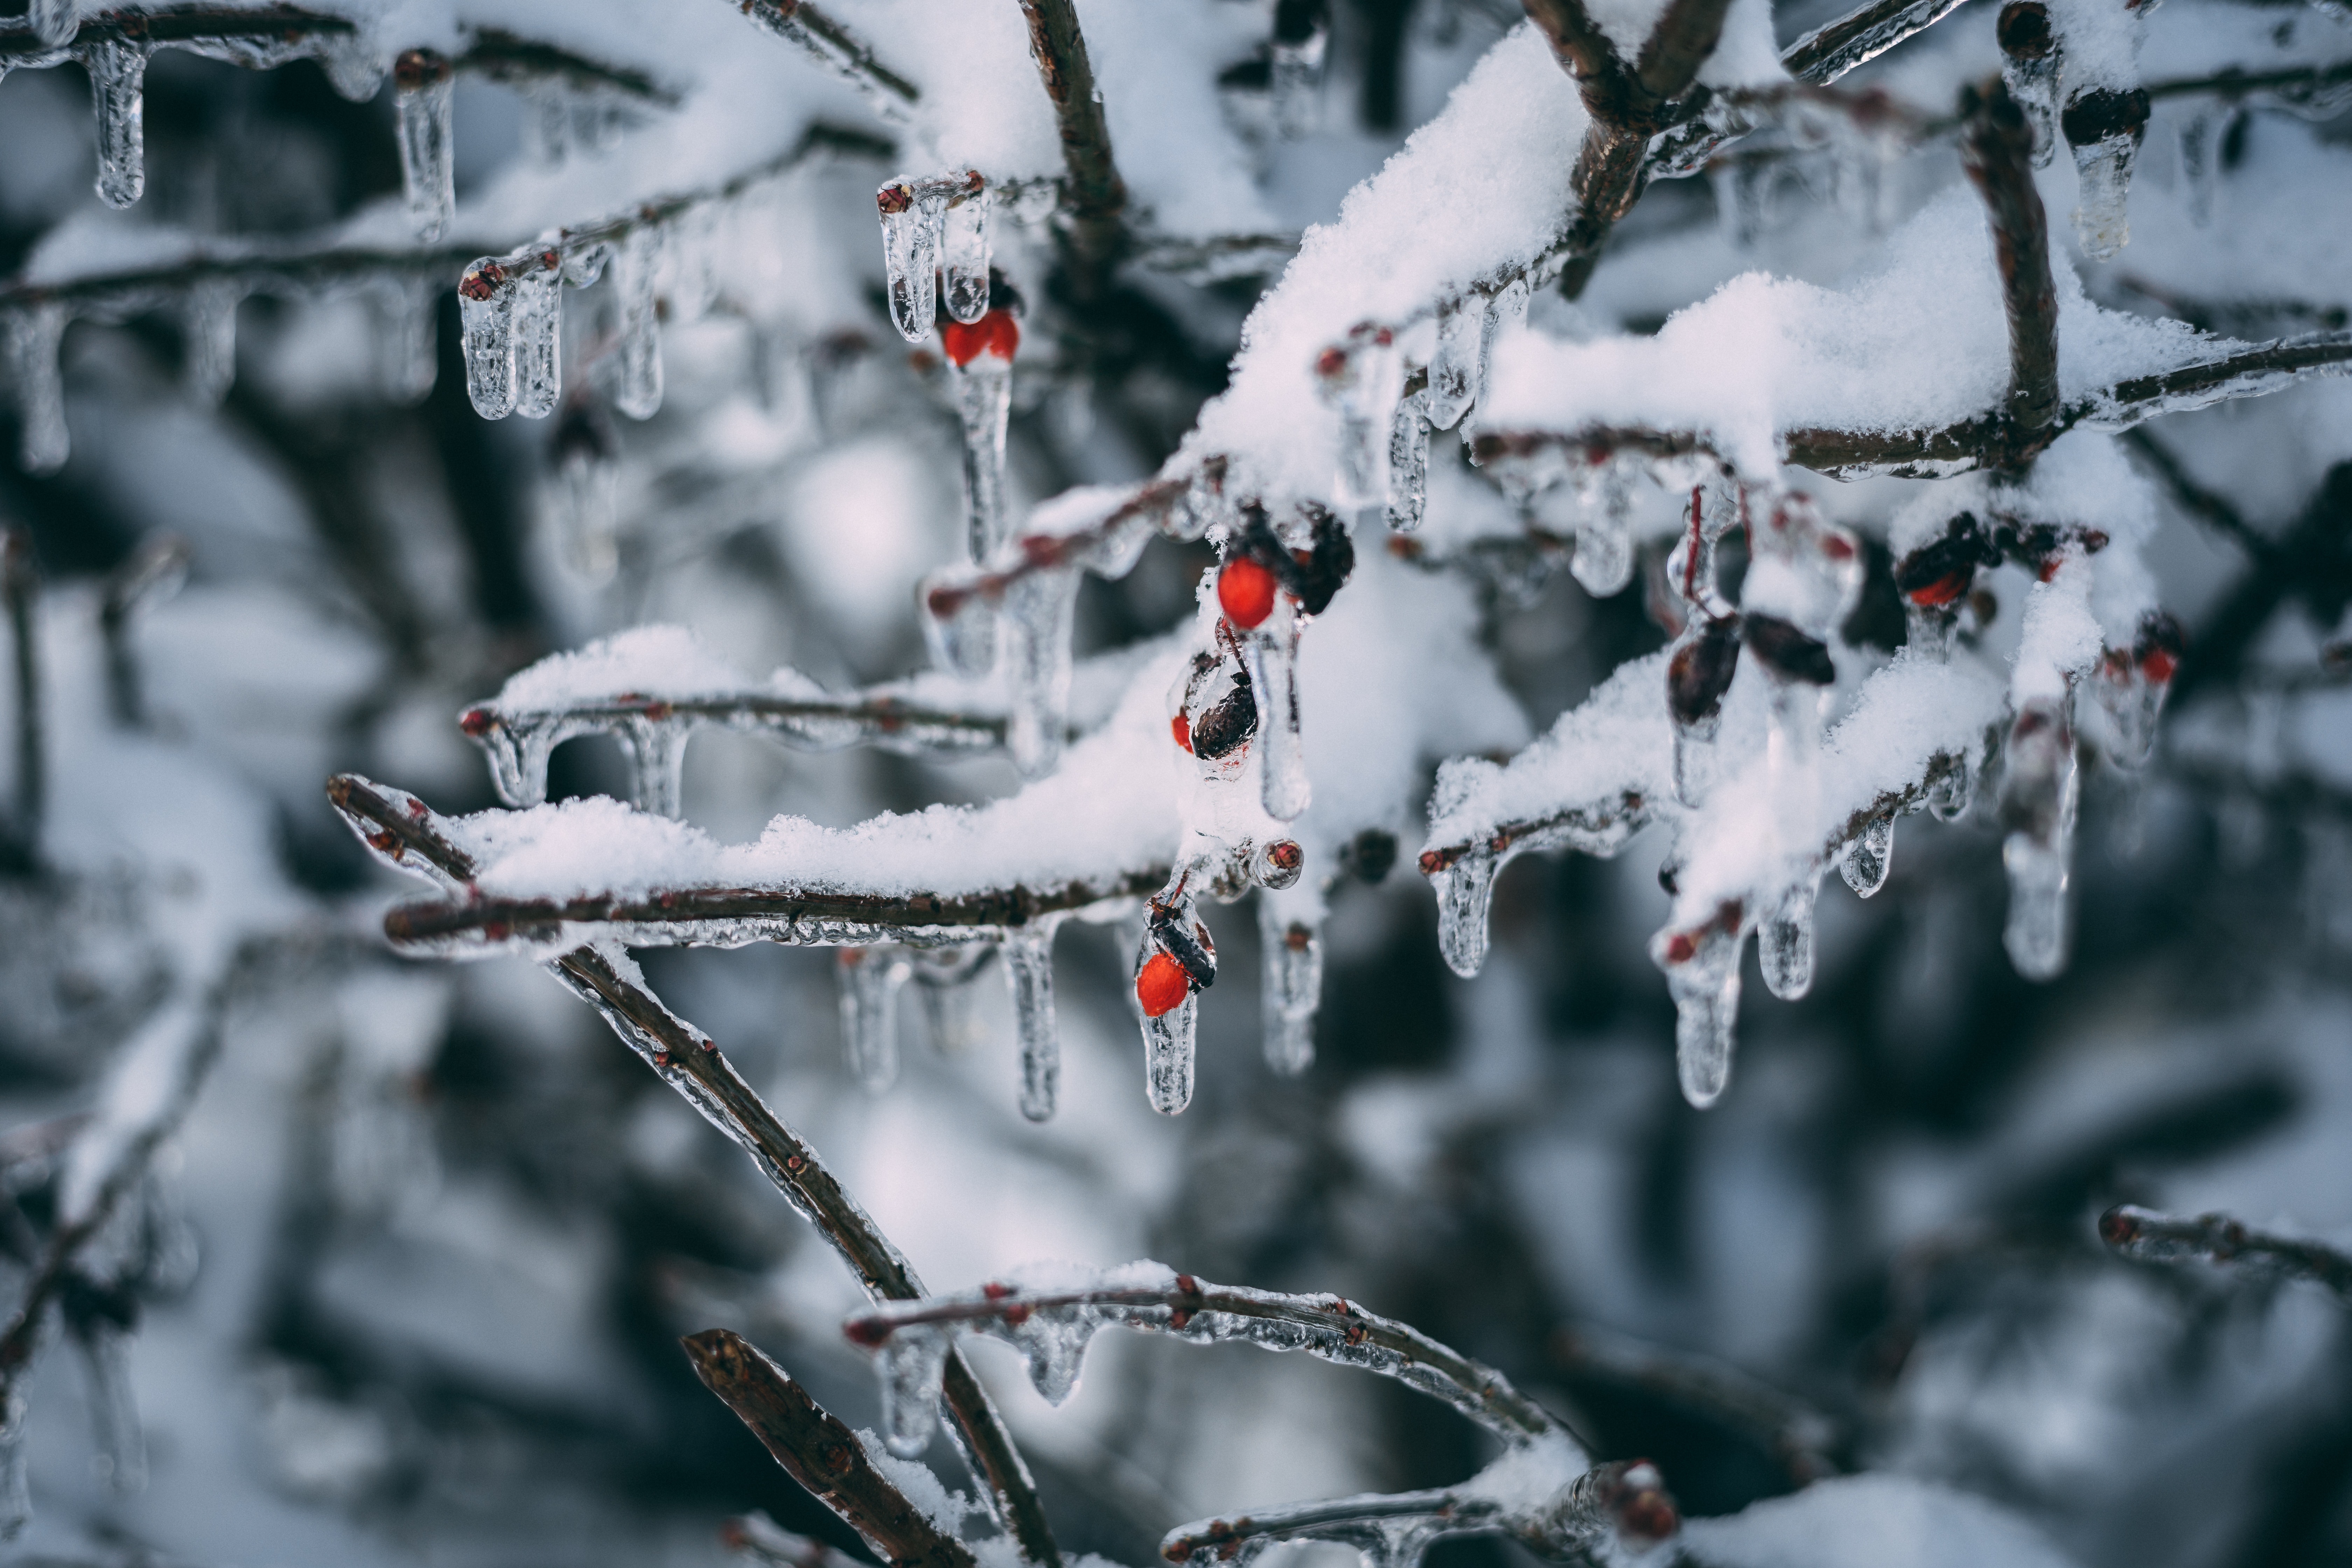
snow, winter, branch, frost, freezing, ice, tree, twig, water, plant, rain and snow mixed, icicle, holly, winter storm, rose hip